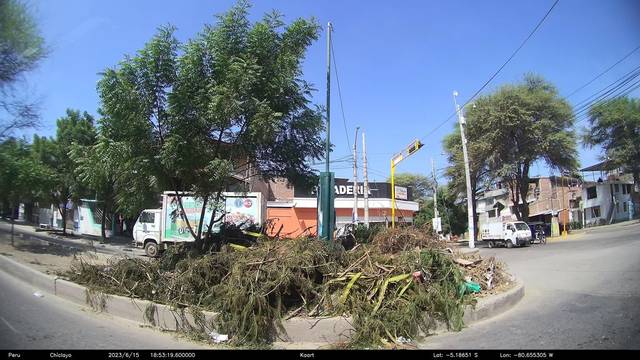
Region: Peru
Coordinates: -5.187, -80.655